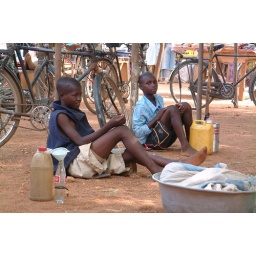
Kerosene, one of the important domestic energy sources, sold by boys on Jirapa market (north of Ghana, Upper West Region).